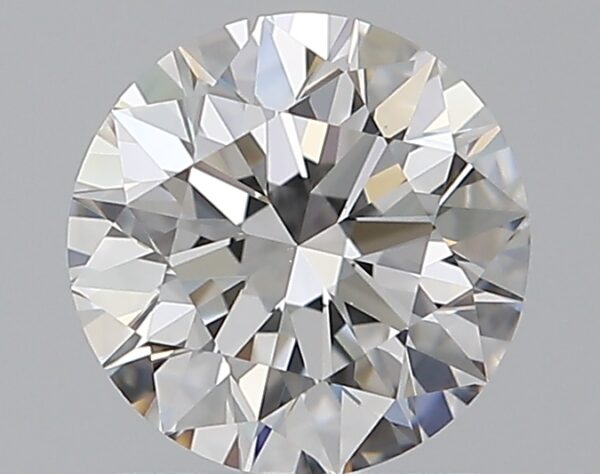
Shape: round
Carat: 1.06
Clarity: VS1
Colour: D
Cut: EX
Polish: EX
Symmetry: EX
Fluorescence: N
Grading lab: GIA
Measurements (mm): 6.51 x 6.53 x 4.05